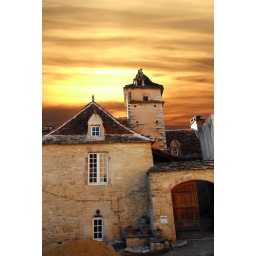
my dads house out in france notice the pile of sand